Woodrow Wilson and race

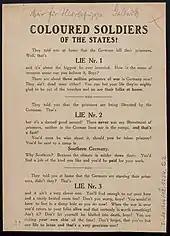
German propaganda targeting African American troops in World War I

Woodrow Wilson (1856–1924) was a prominent American scholar who served as president of Princeton University from 1902 to 1910, as governor of New Jersey from 1911 to 1913, and as the 28th president of the United States from 1913 to 1921. While Wilson's tenure is often noted for progressive achievement, his time in office was one of unprecedented regression in racial equality, with his presidency serving as the lowest point of the nadir of American race relations.